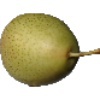
Label: Pear 1